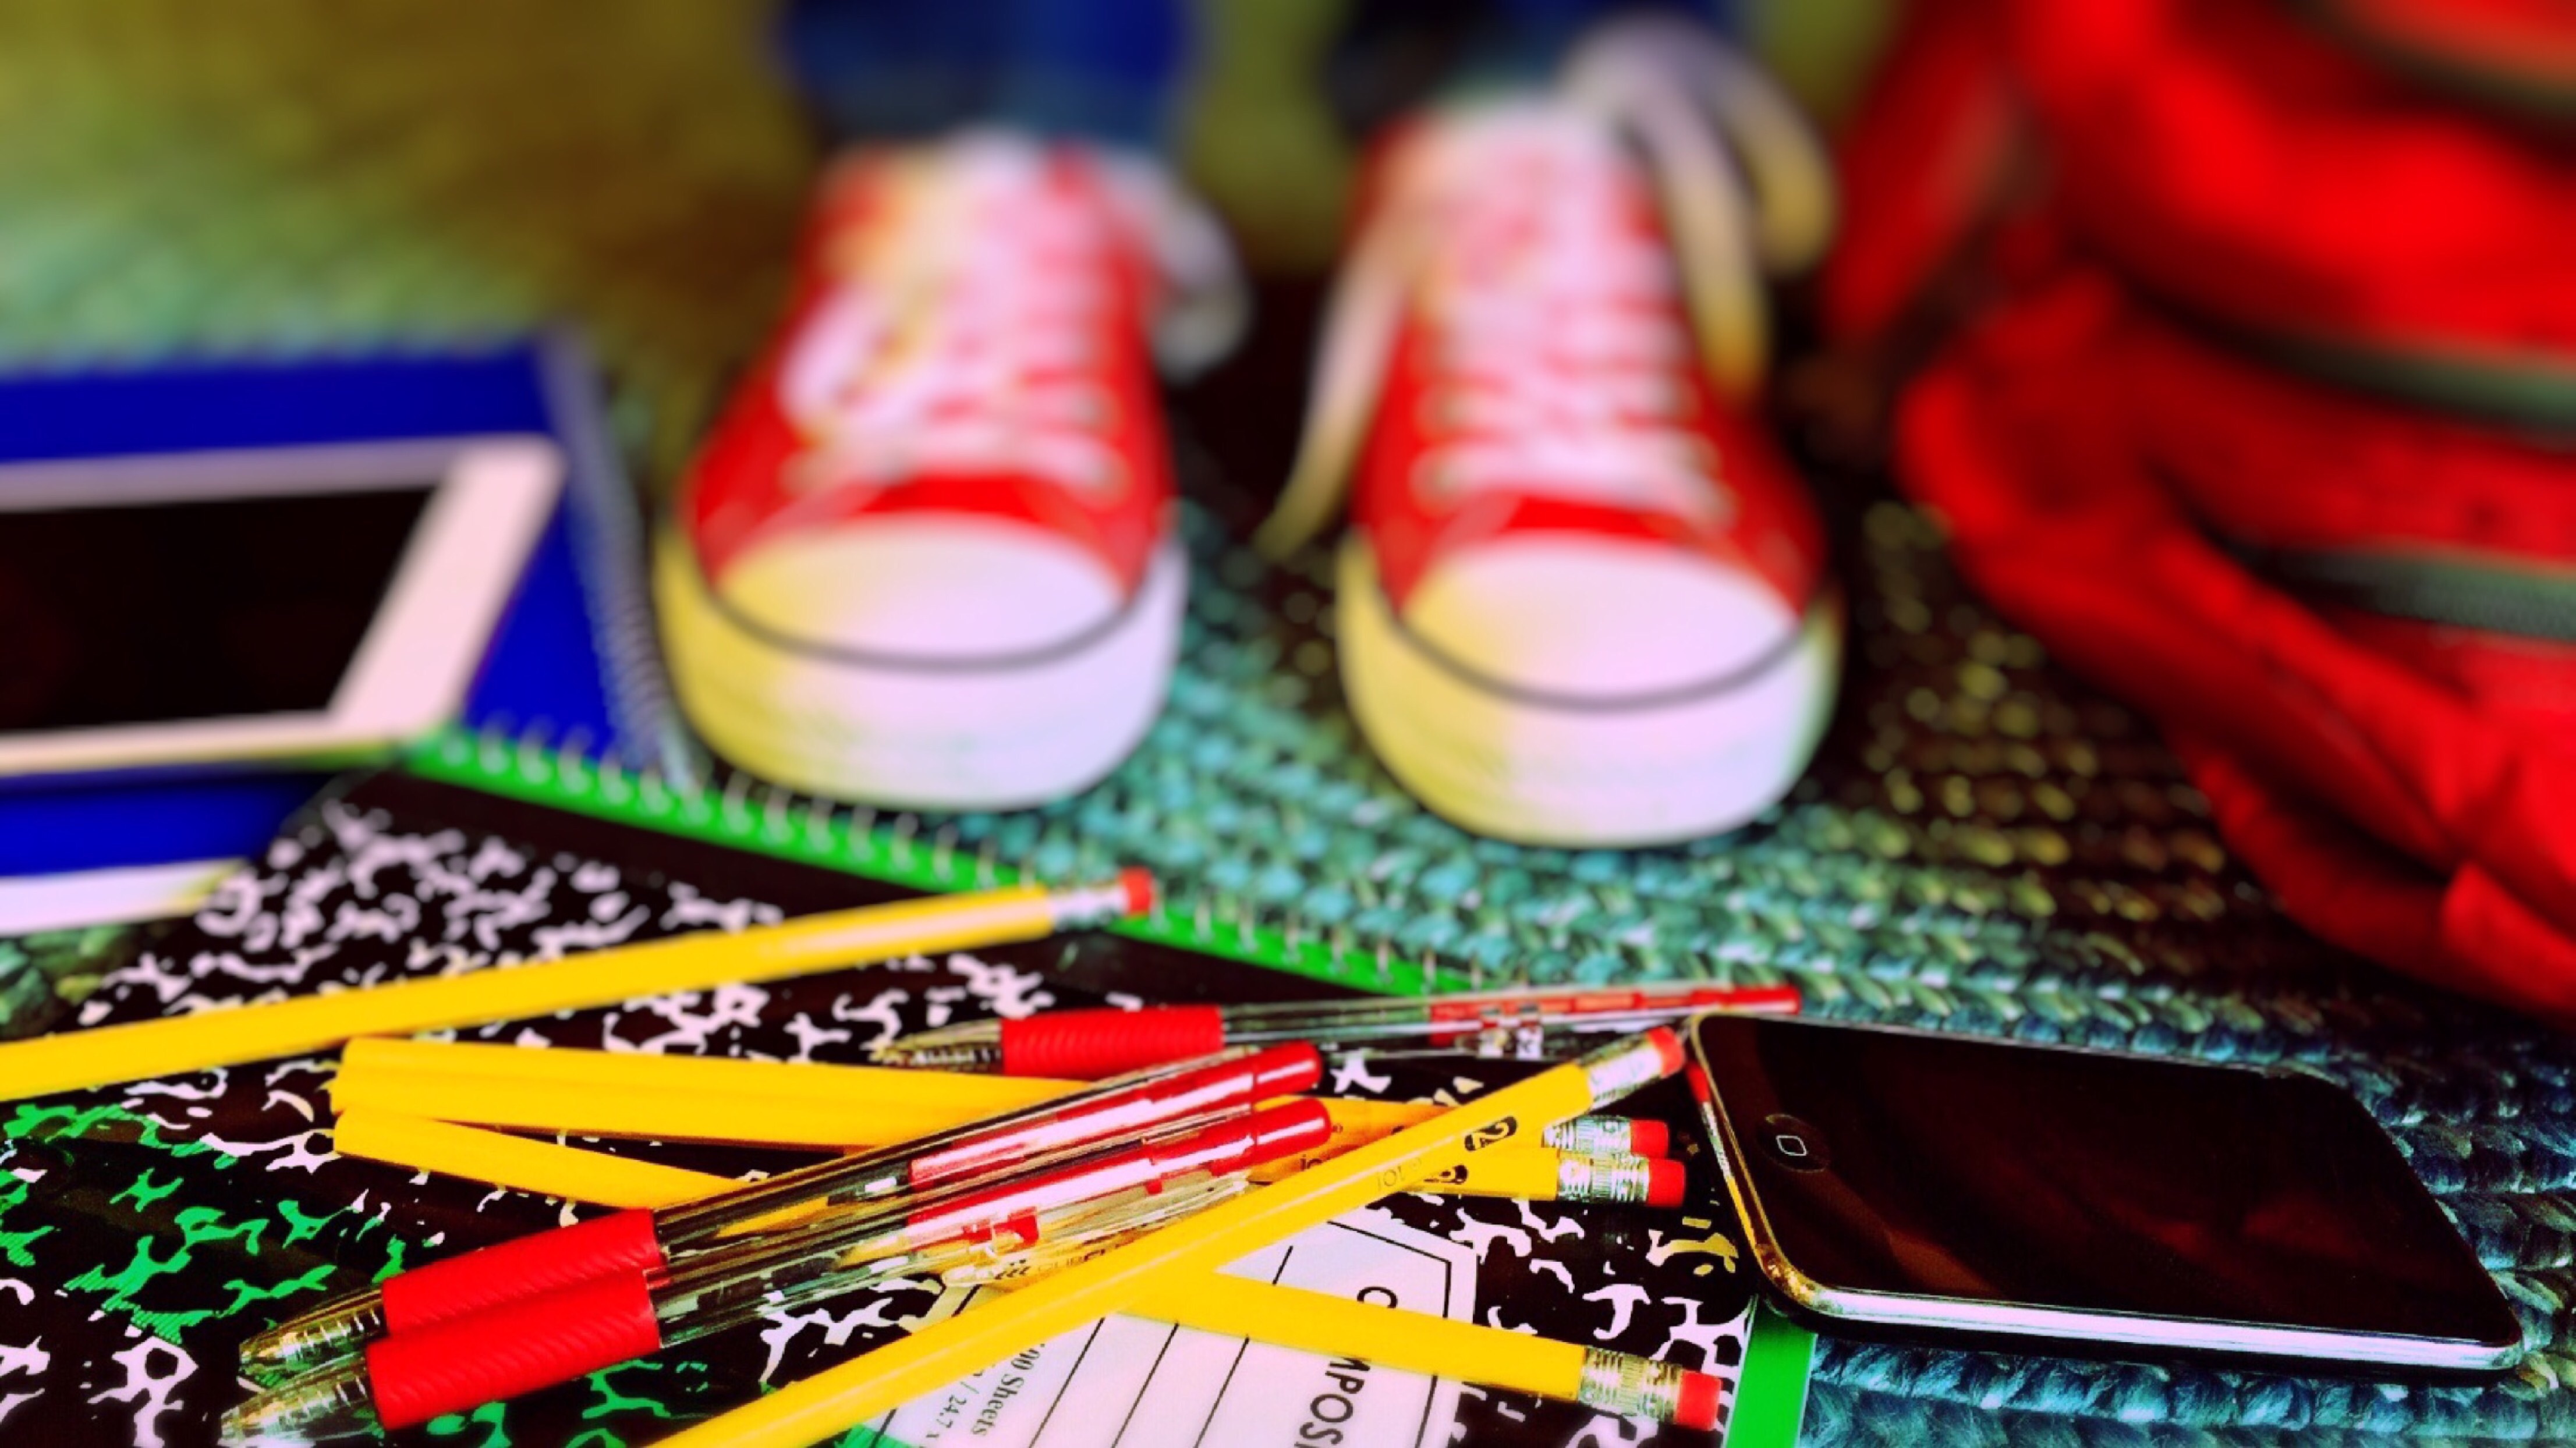
iphone, ipad, play, color, student, education, converse, school, games, back to school